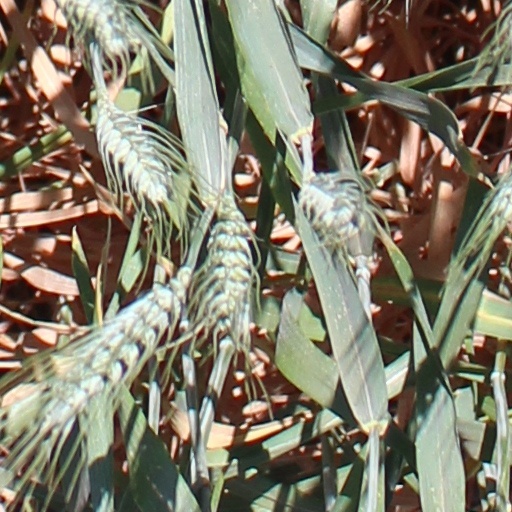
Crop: wheat